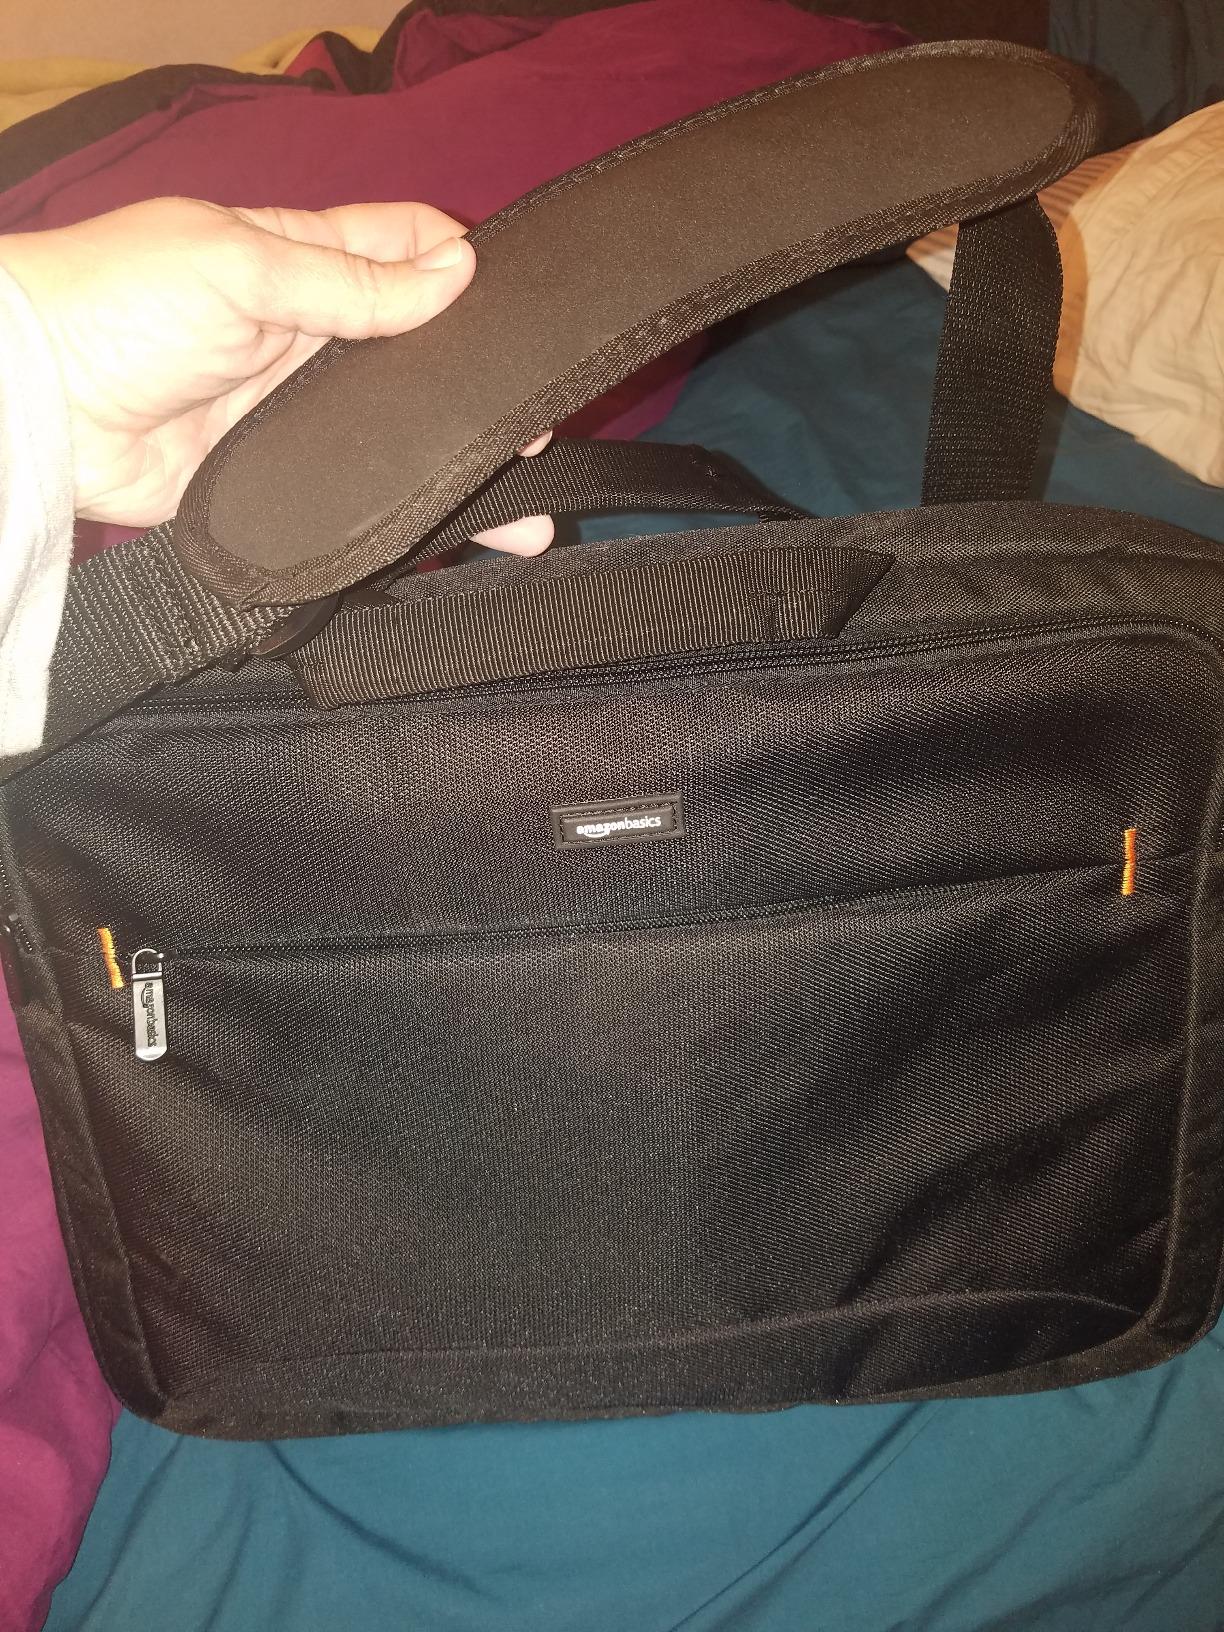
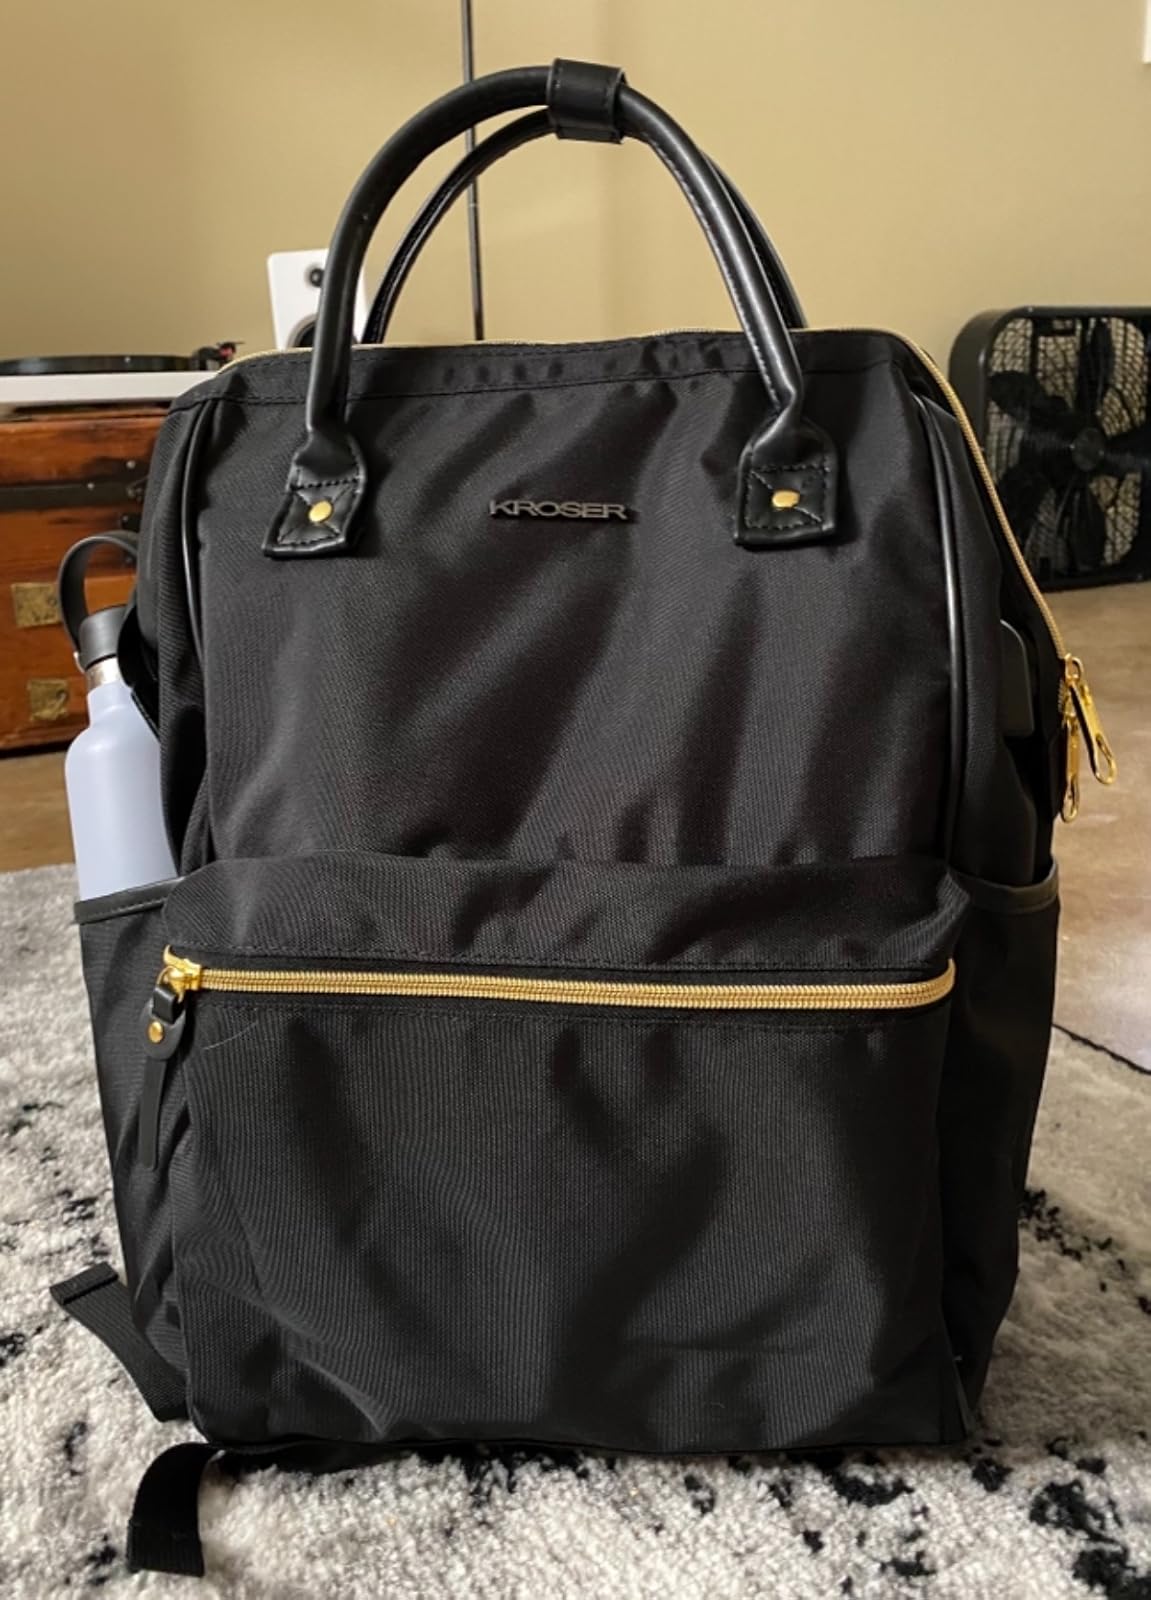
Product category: bag
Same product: no